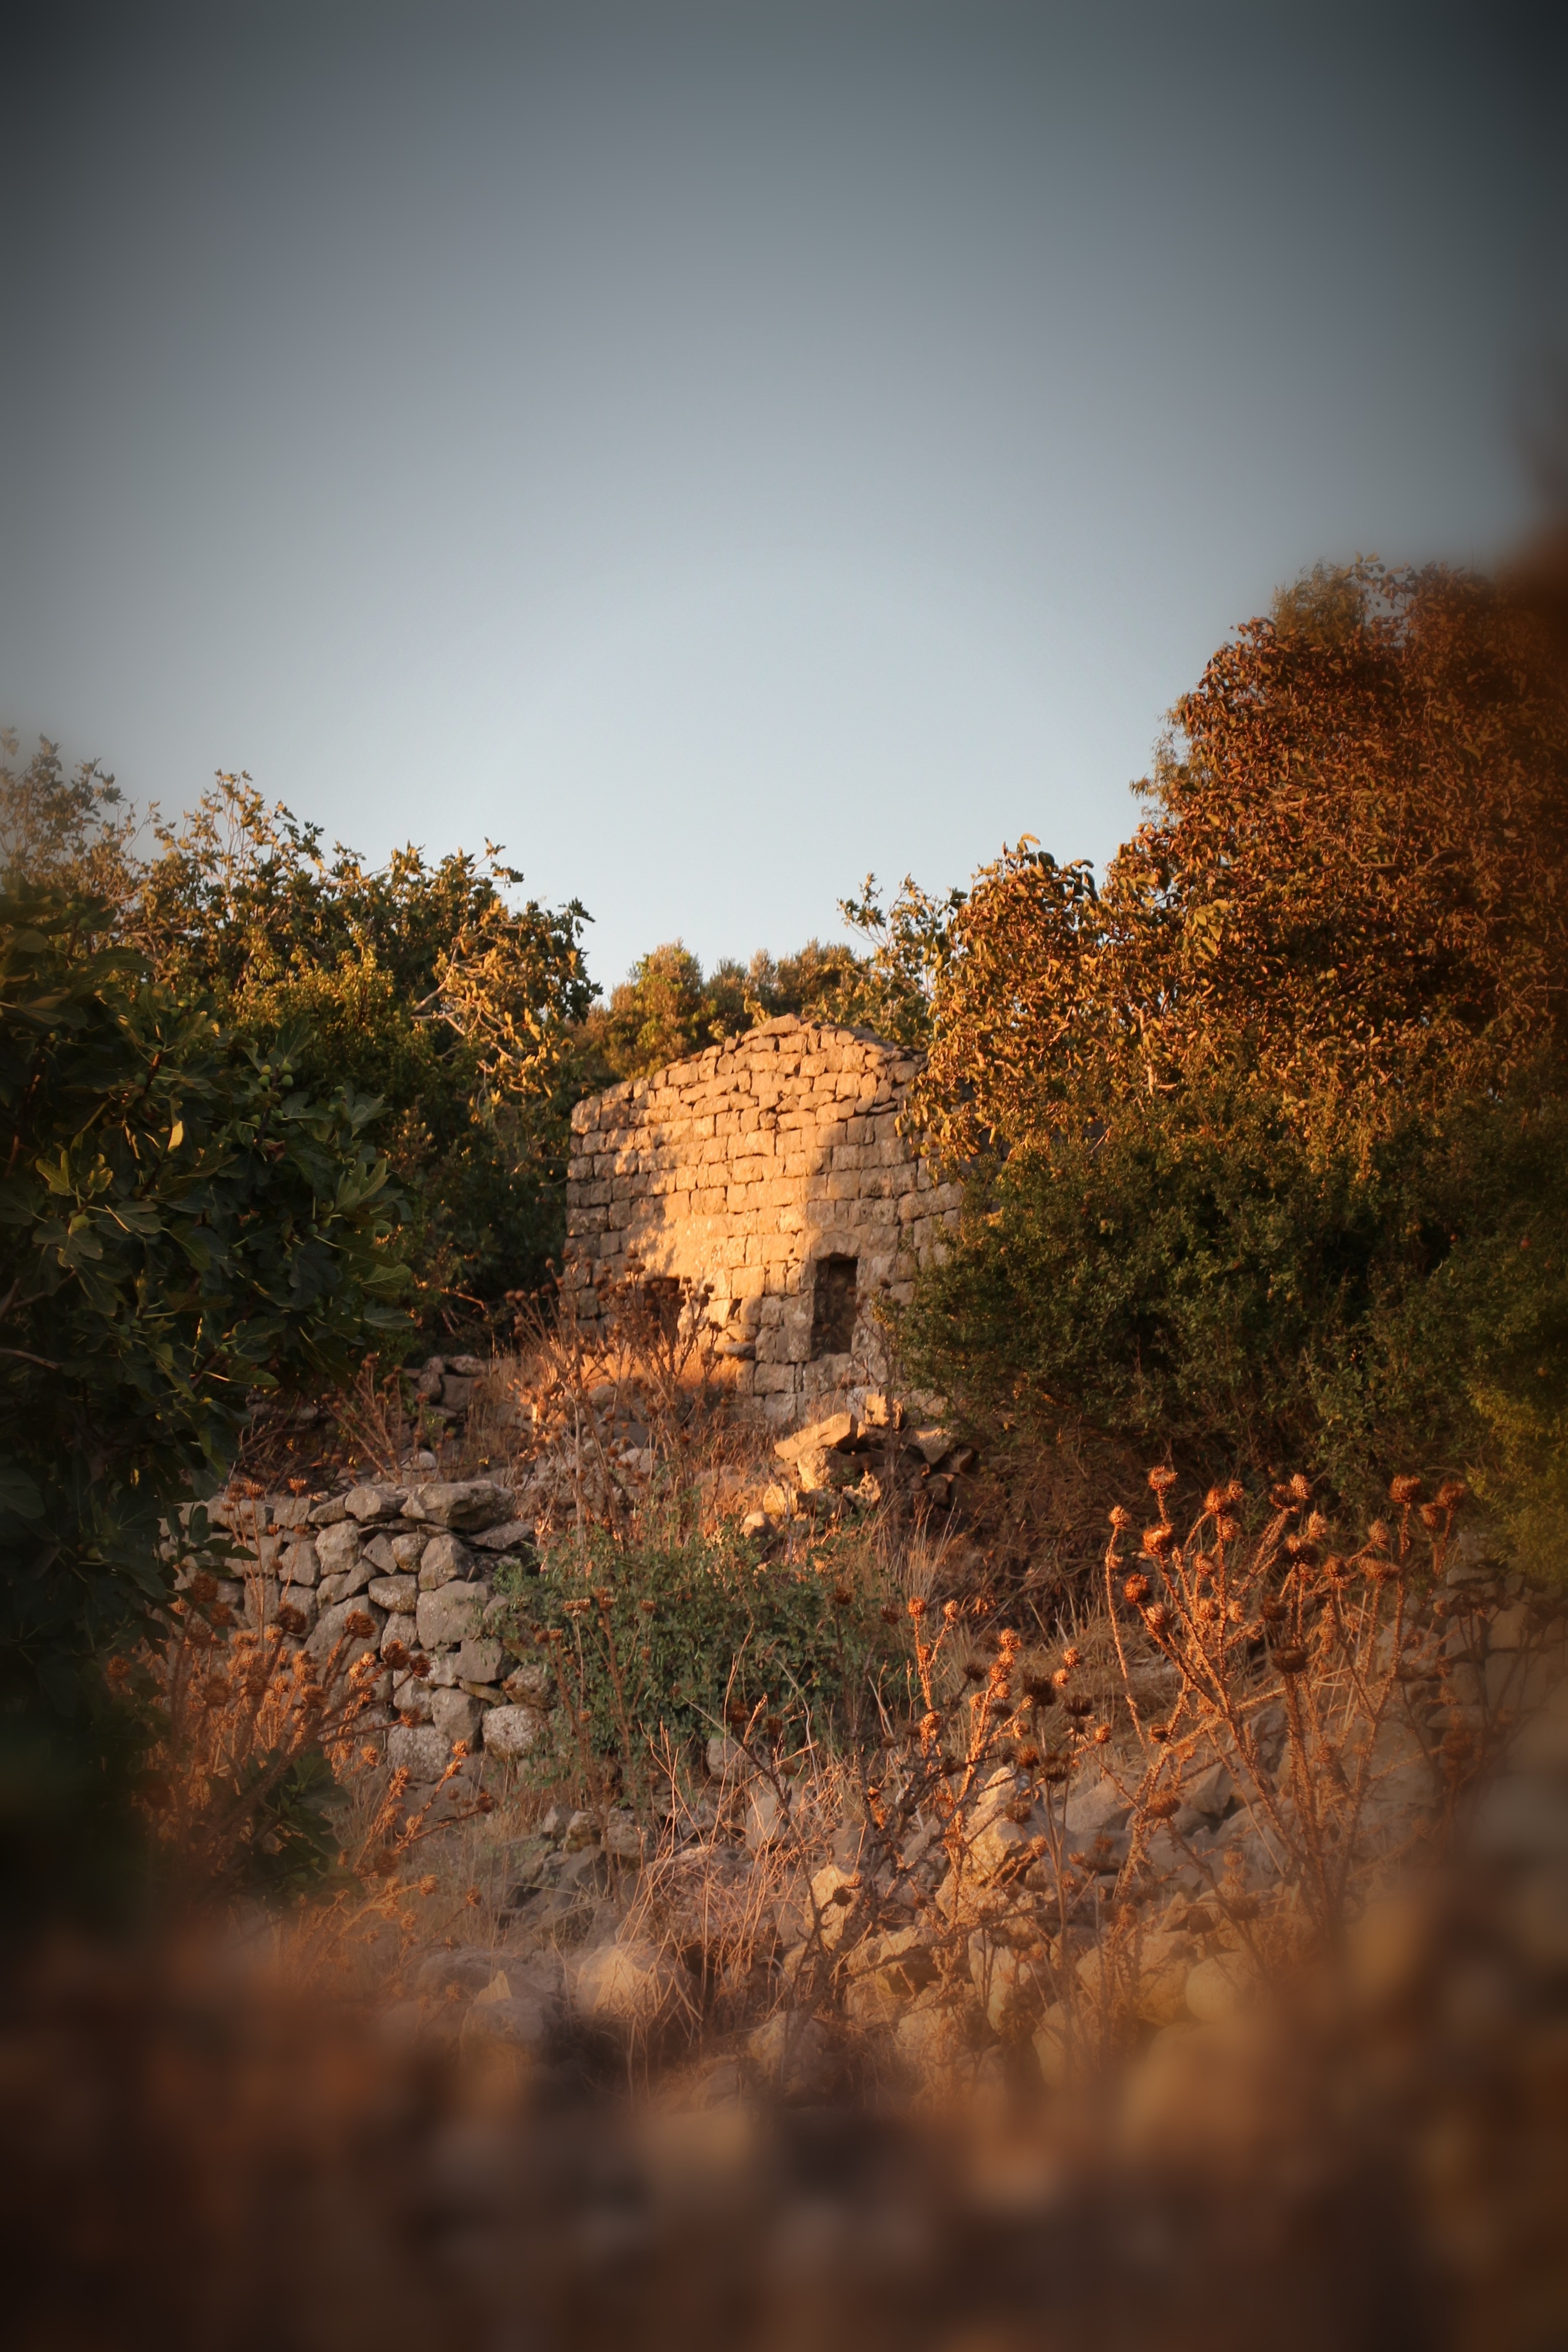
landscape, tree, nature, forest, grass, outdoor, rock, wilderness, light, cloud, plant, sky, sunset, night, sunlight, morning, leaf, hill, old, land, village, wild, environment, evening, reflection, scenic, natural, autumn, scenery, ancient, abandoned, darkness, season, weathered, ghost town, historical, israel, aged, rural area, natural environment, atmospheric phenomenon, woody plant, deserted ruins, yahudia, golan heights israel, golan heights, ramtaniya